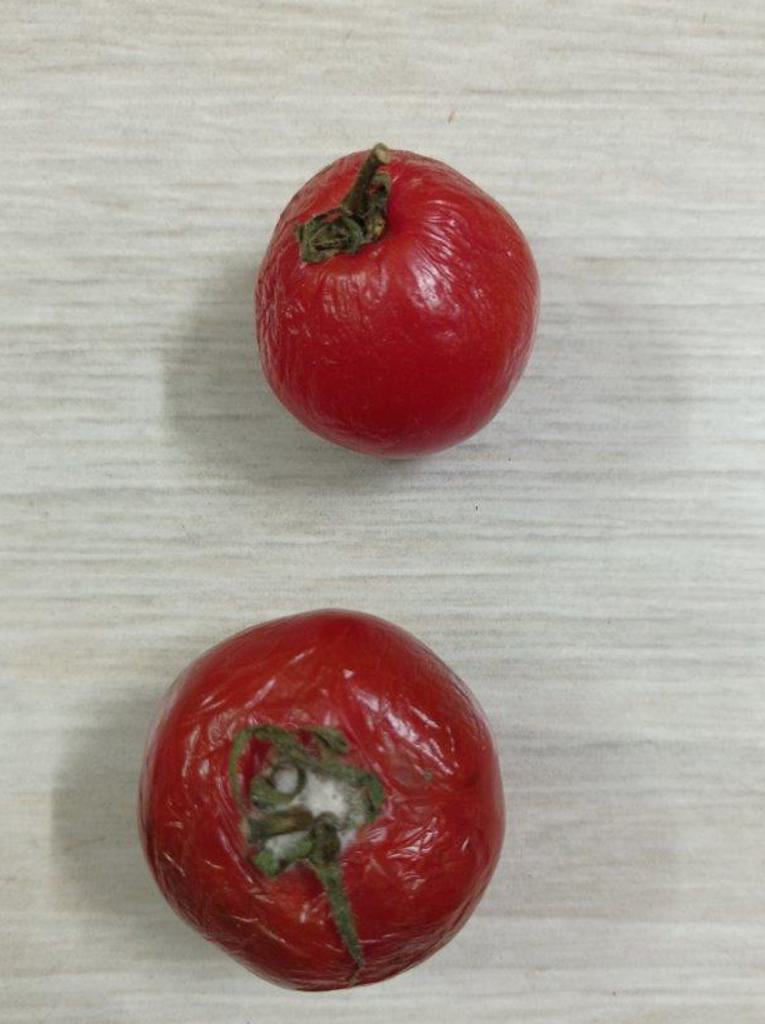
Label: Rotten